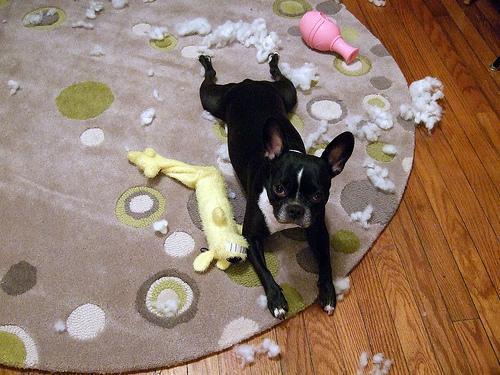
Boston_bull